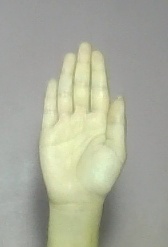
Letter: seen